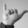
ASL letter: Y